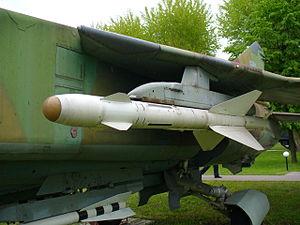
Le Vympel R-23, désigné par l'OTAN AA-7 « Apex », est un missile air-air de moyenne portée développé par l'Union soviétique pour équiper les avions de chasse. Le R-24, une version améliorée dotée d'une portée plus importante, l'a remplacé dans les unités opérationnelles.